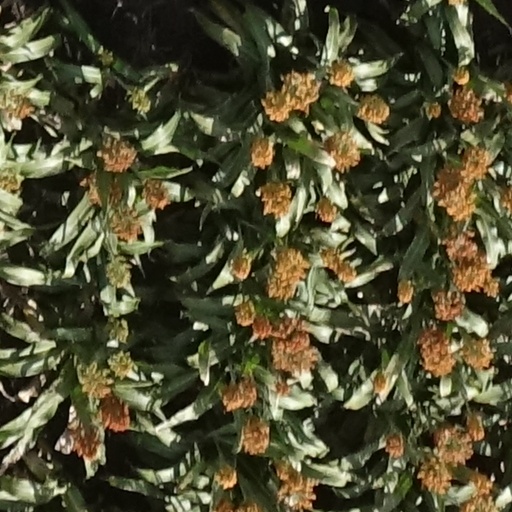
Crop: sorghum